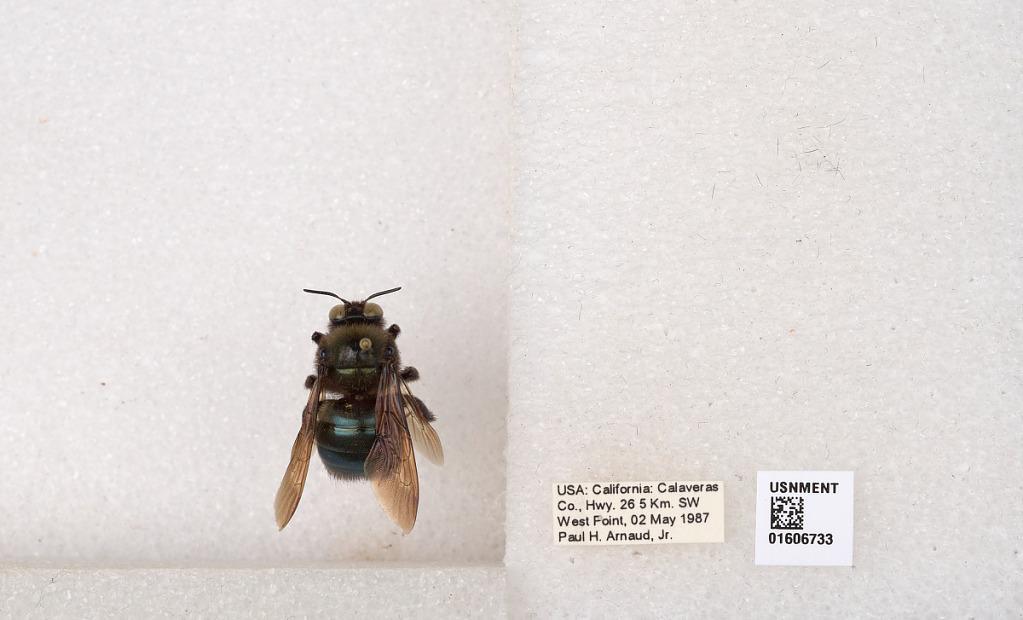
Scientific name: Xylocopa (Xylocopoides) californica californica Cresson
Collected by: P. Arnaud
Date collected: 1987-5-2
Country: United States
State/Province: California
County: Calaveras
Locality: Hwy. 26 5 km. SW West Point
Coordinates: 38.39, -120.529